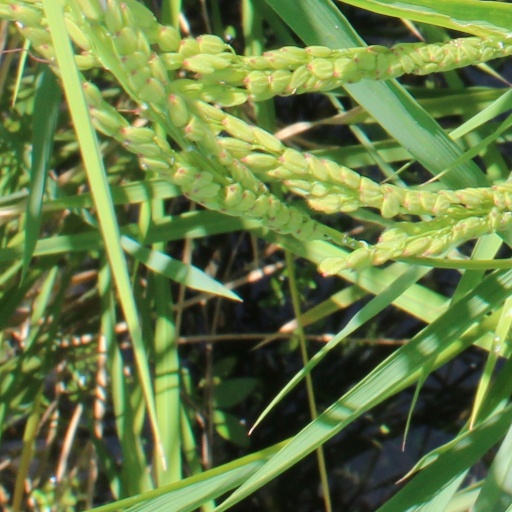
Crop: rice